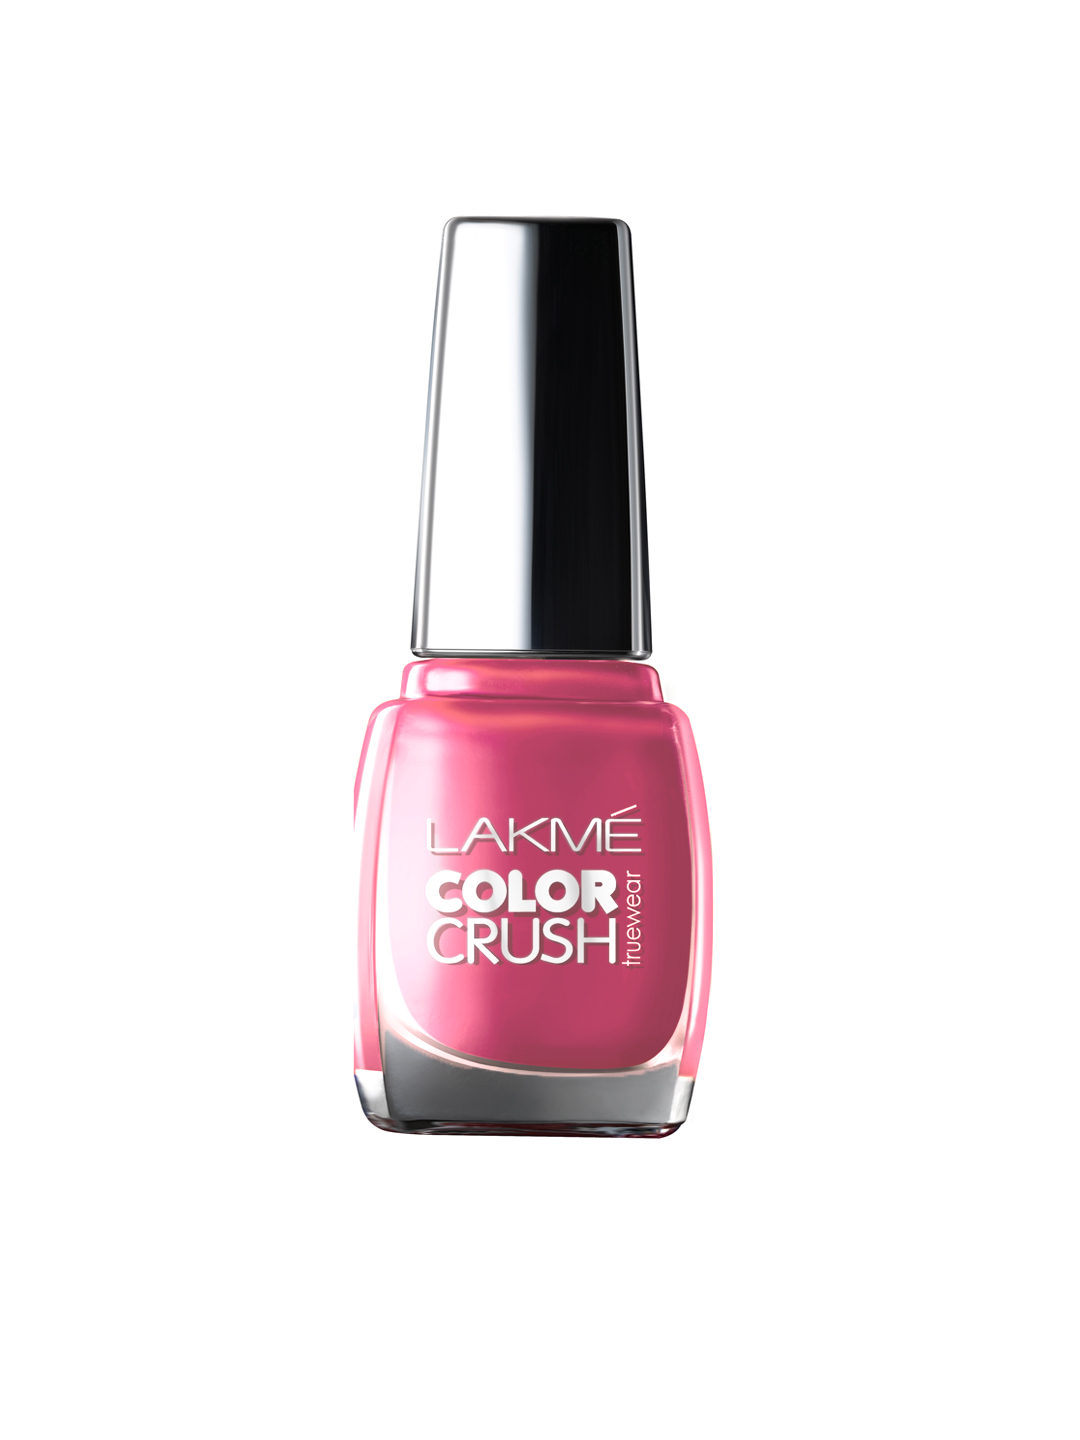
Lakme Truewear Color Crush 18 Nail Polish
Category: Personal Care / Nails / Nail Polish
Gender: Women
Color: Pink
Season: Spring 2017
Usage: Casual